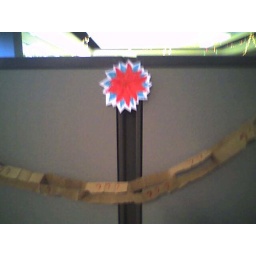
A homemade poinsetta, plus some paper chains made by decapitating paper bags with a paper cutter.